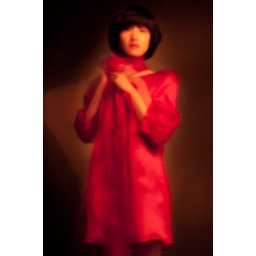
in red dress